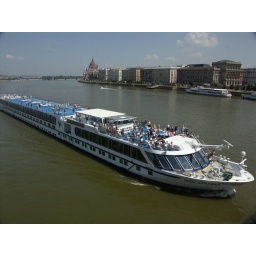
A river boat moves down the Danube River in Budapest with the Parliament behind.